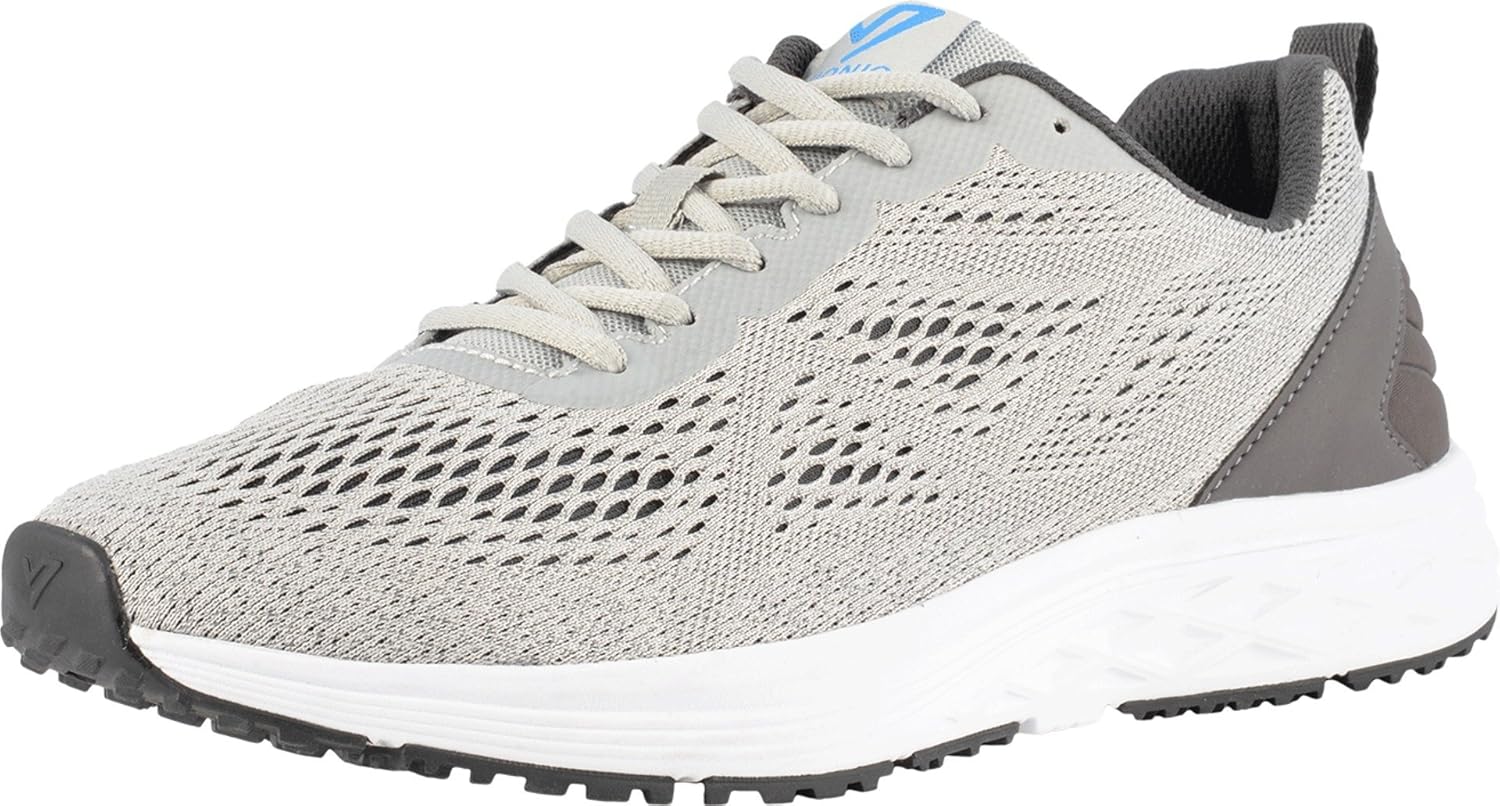
Vionic Fulton Tate - Men's Supportive Sneaker
Category: AMAZON FASHION
The Tate sneaker showcases an engineered mesh upper and a dual-density outsole. Rubber tread adds traction to the bottom of this easy active casual sneaker.
Features: Rubber sole | Mesh and Man-Made Upper. Removable Mesh Covered EVA. Durable Rubber Outsole. | Received APMA (American Podiatric Medical Association) Seal of Acceptance | YOUR NEW FAVORITE SHOES: The Tate sneaker showcases an engineered mesh upper and a dual-density outsole. Rubber tread adds traction to the bottom of this easy active casual sneaker. | EVERYDAY SUPPORT: A podiatrist-designed footbed built into every pair of Vionic sandals, slippers, active shoes and flats promotes stability from the ground up. | VIONIC SHOES: Vionic brings together style and science, combining innovative biomechanics with the most coveted trends.